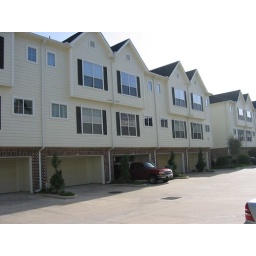
The unit I am in the process of purchasing is the one with the red car parked outside - number 703.